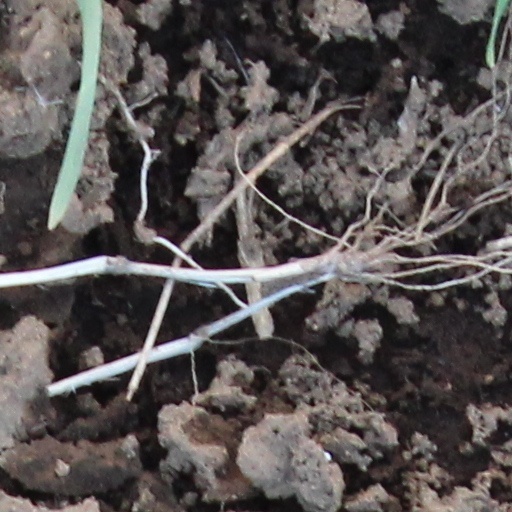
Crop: wheat